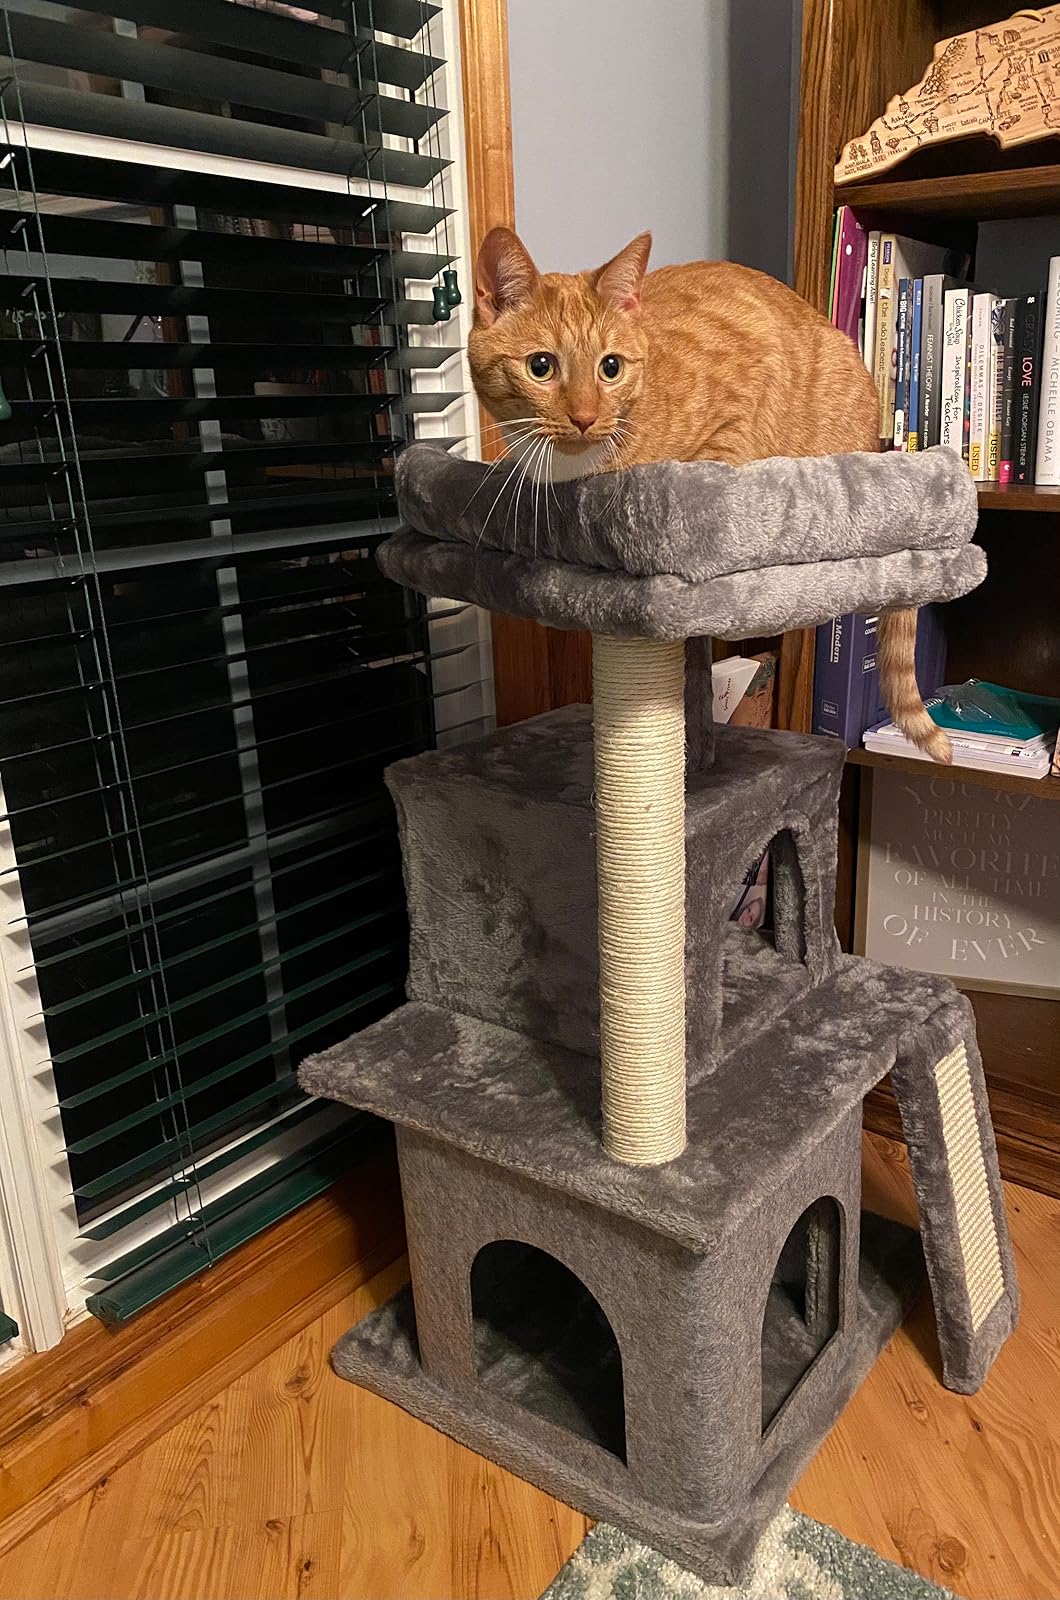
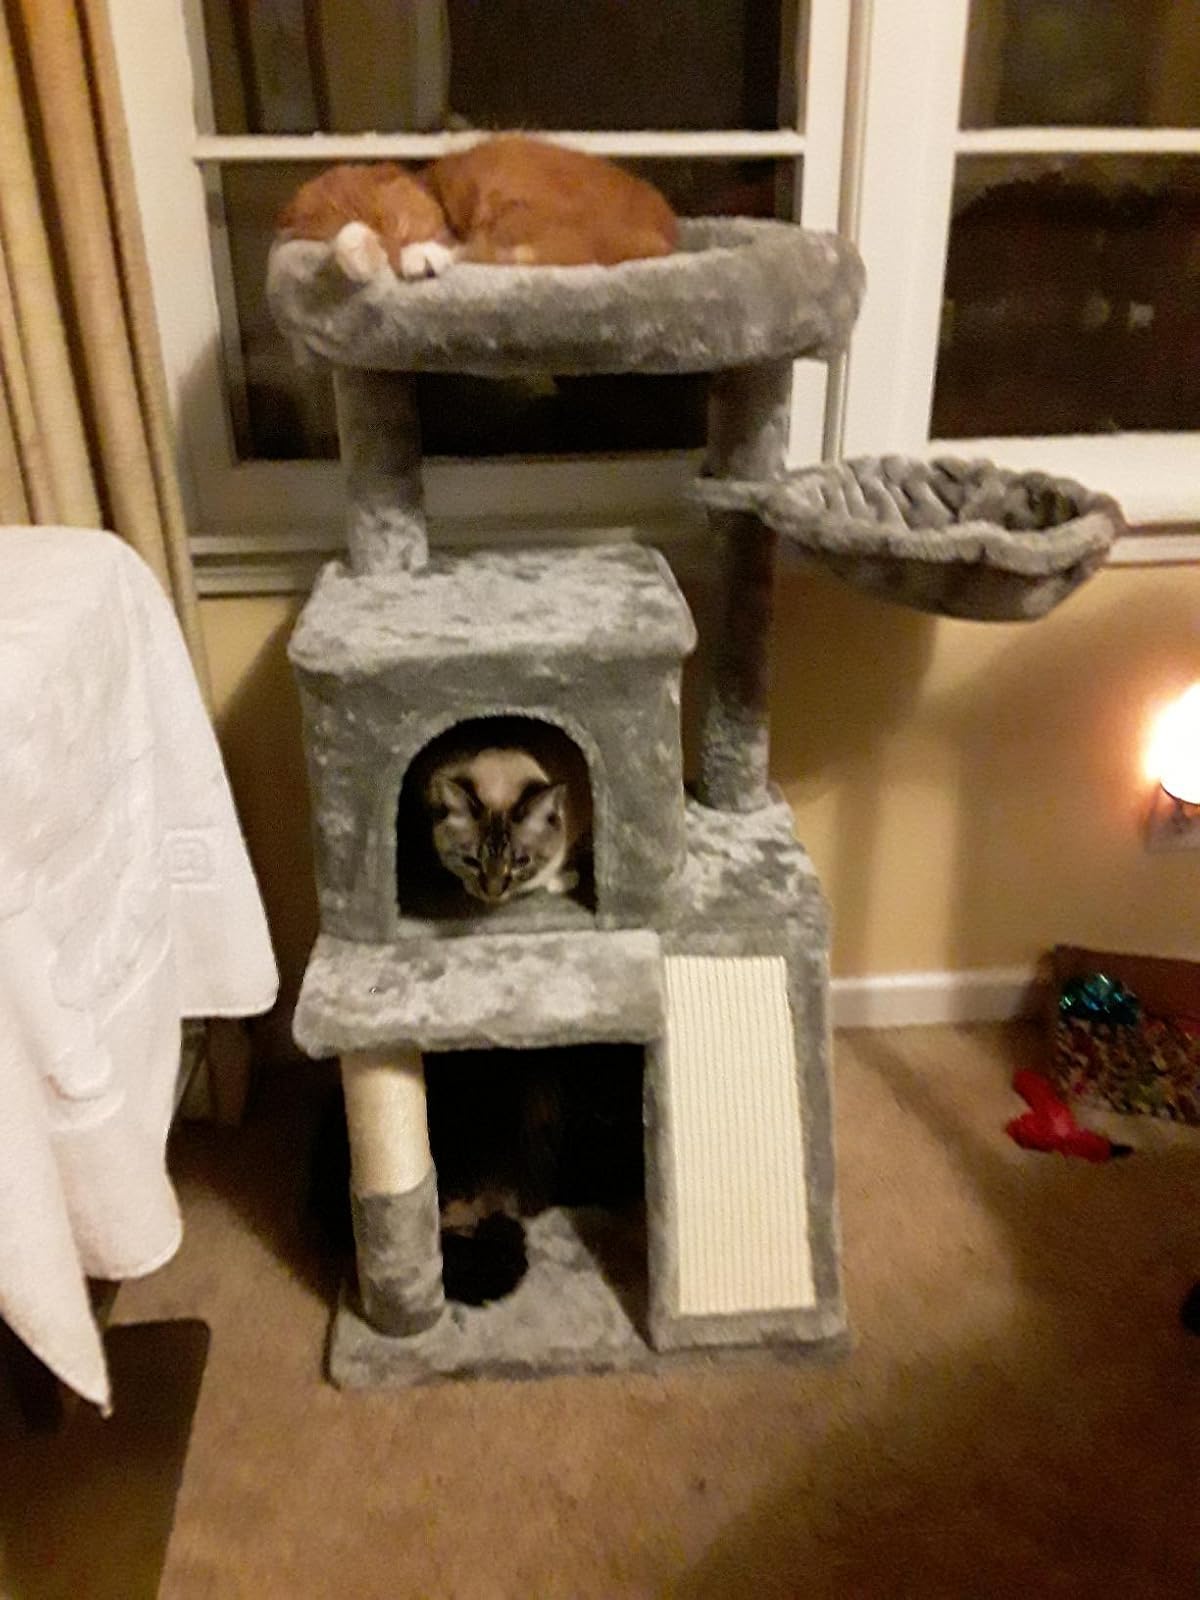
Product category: items_cat tree
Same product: no